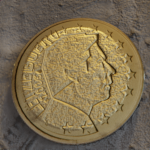
Coin value: 50cents
Country: lu
Edition: standard